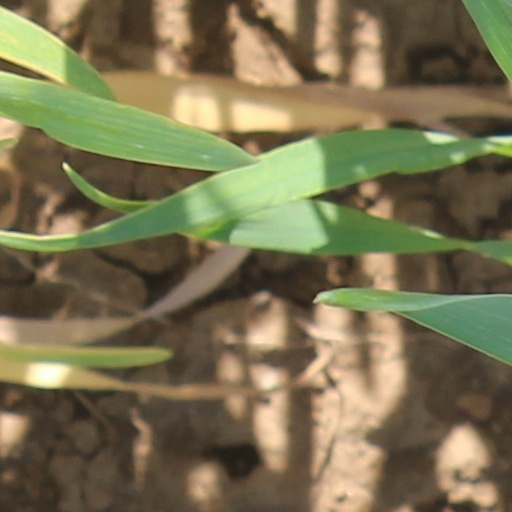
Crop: wheat